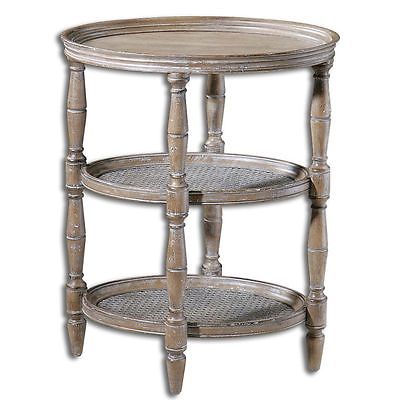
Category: cabinet